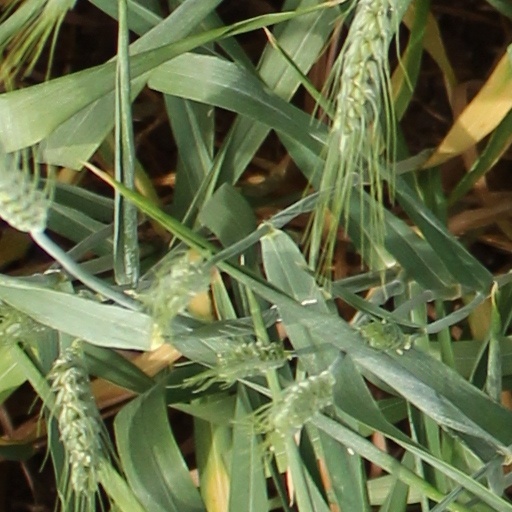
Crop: wheat